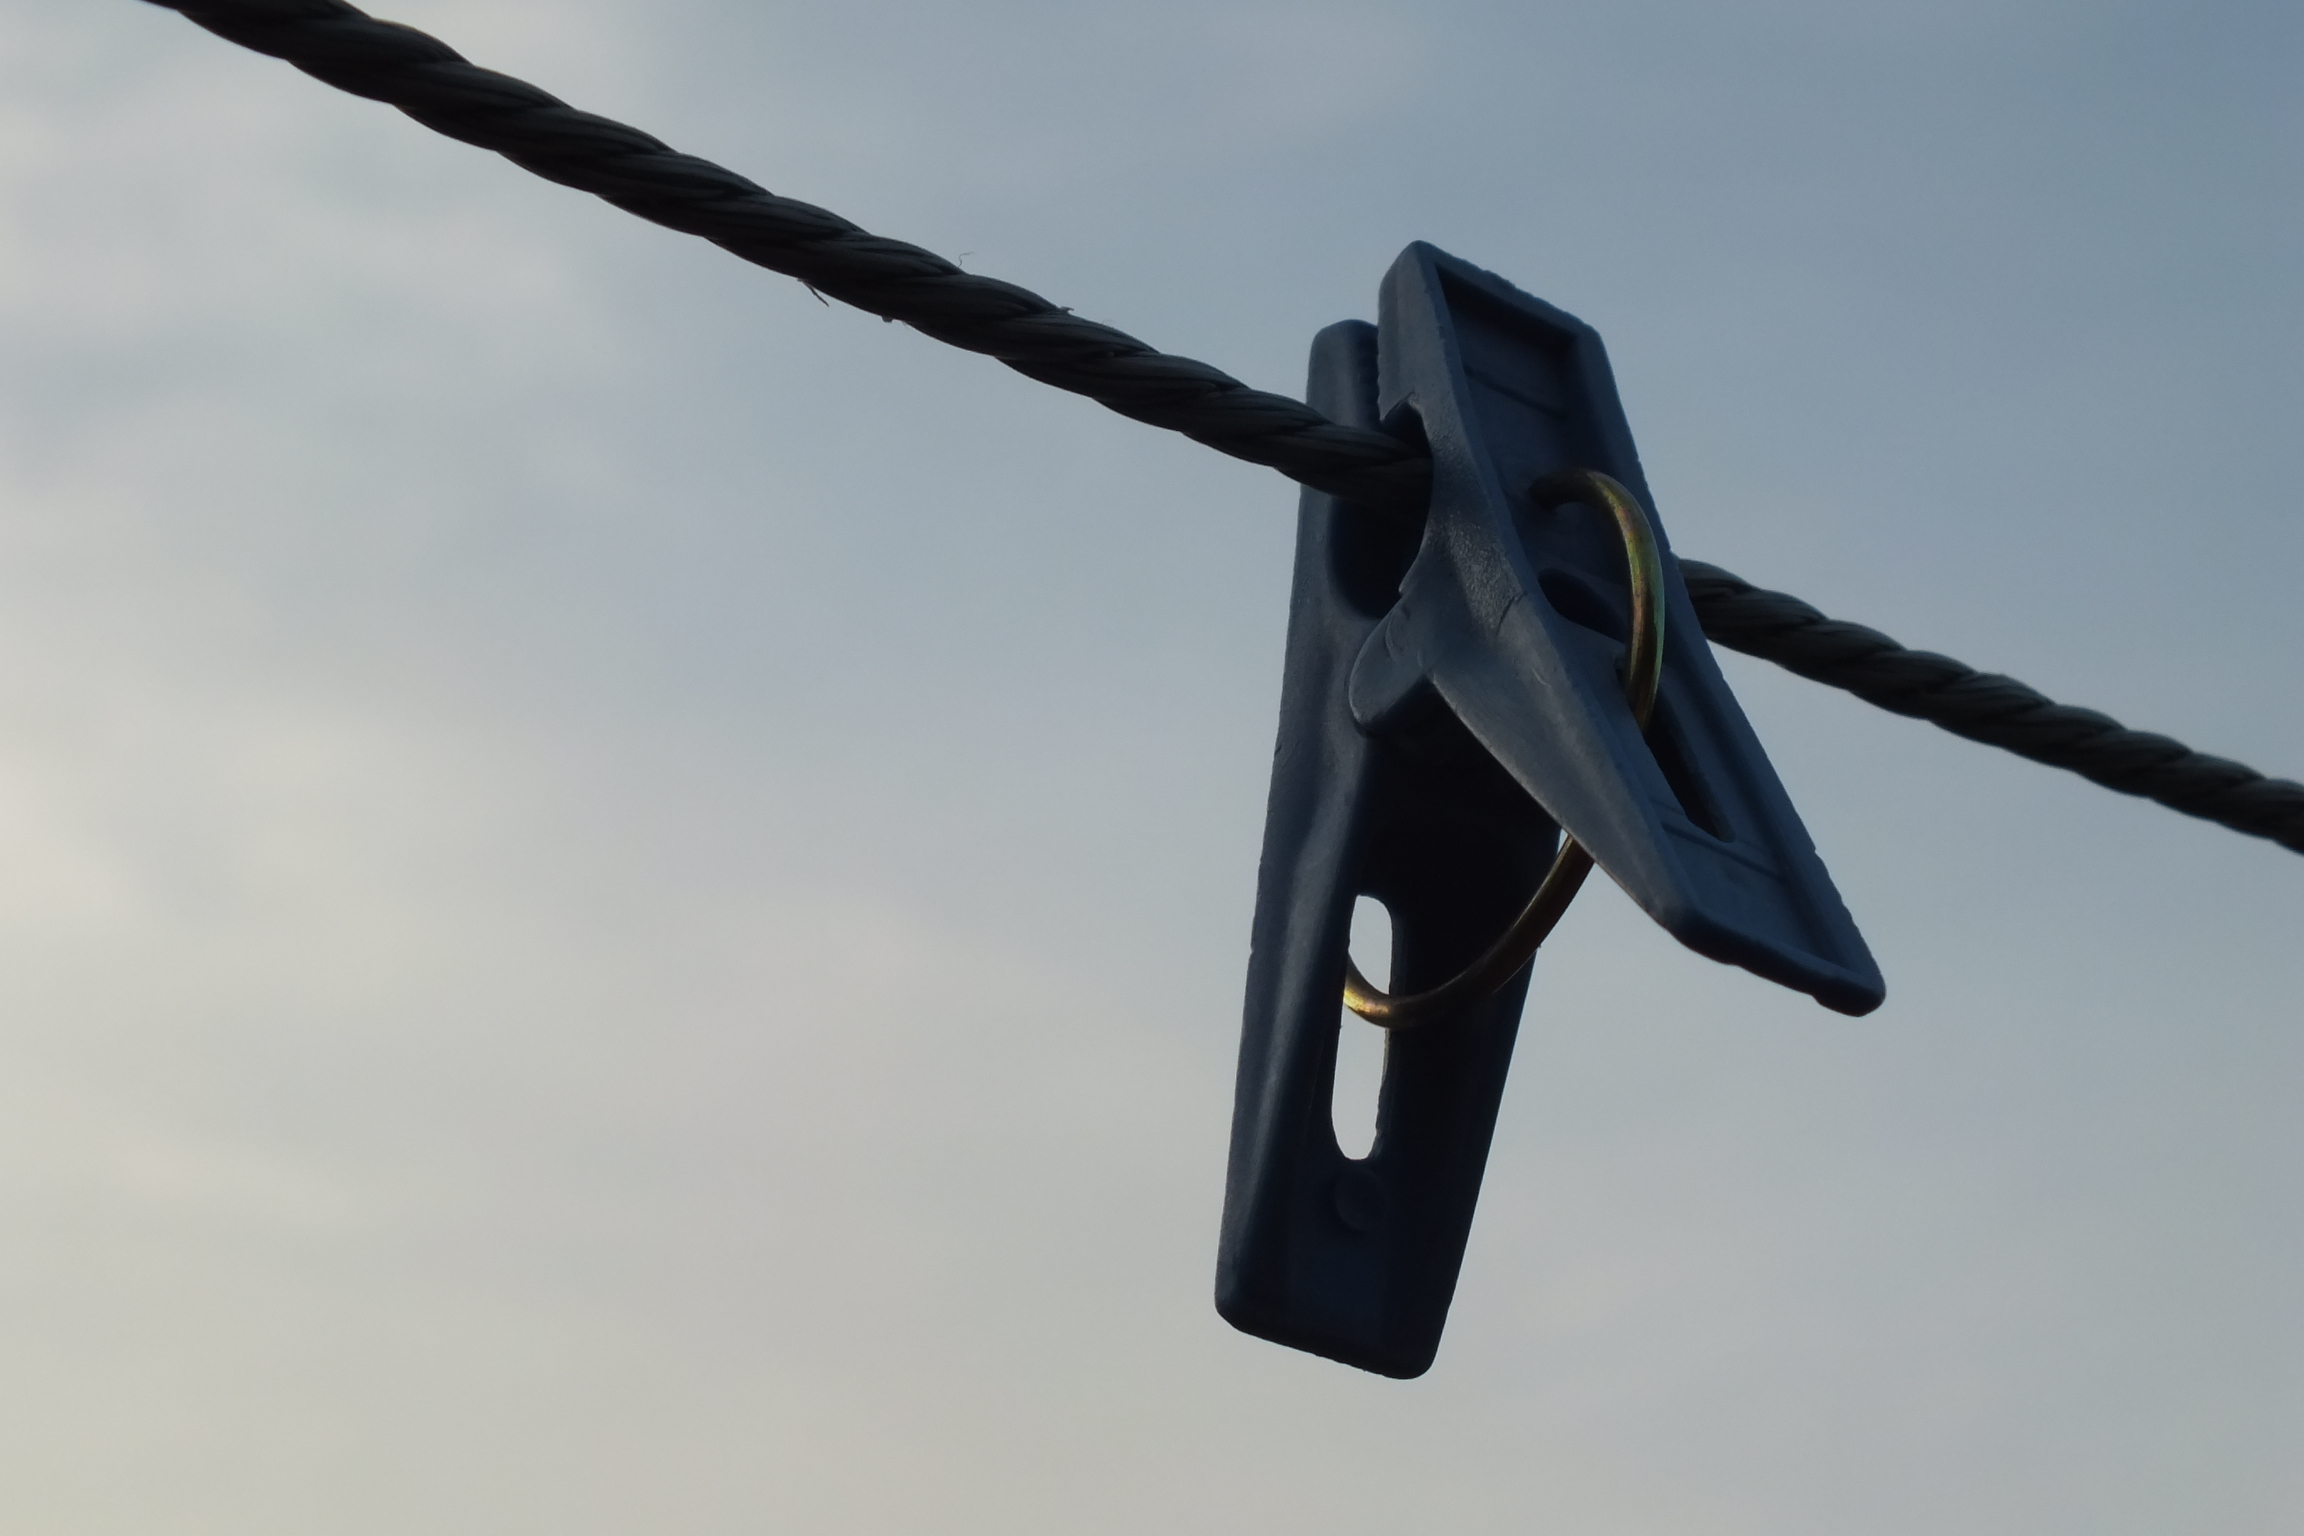
wing, sky, wind, airplane, aircraft, vehicle, aviation, flight, machine, wind turbine, street light, azul, cielo, cuerda, ganchoderopa, propeller, air force, jet aircraft, fighter aircraft, military aircraft, atmosphere of earth, aircraft engine